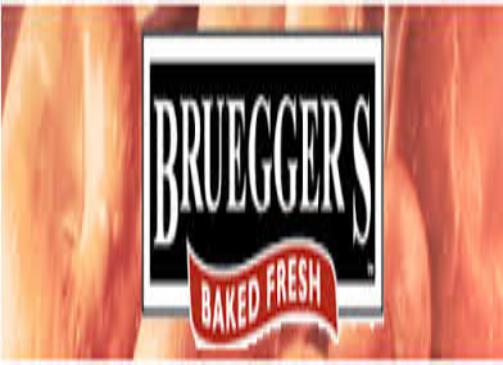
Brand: Bruegger's
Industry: Food